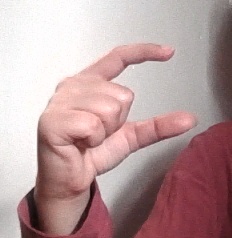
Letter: dal